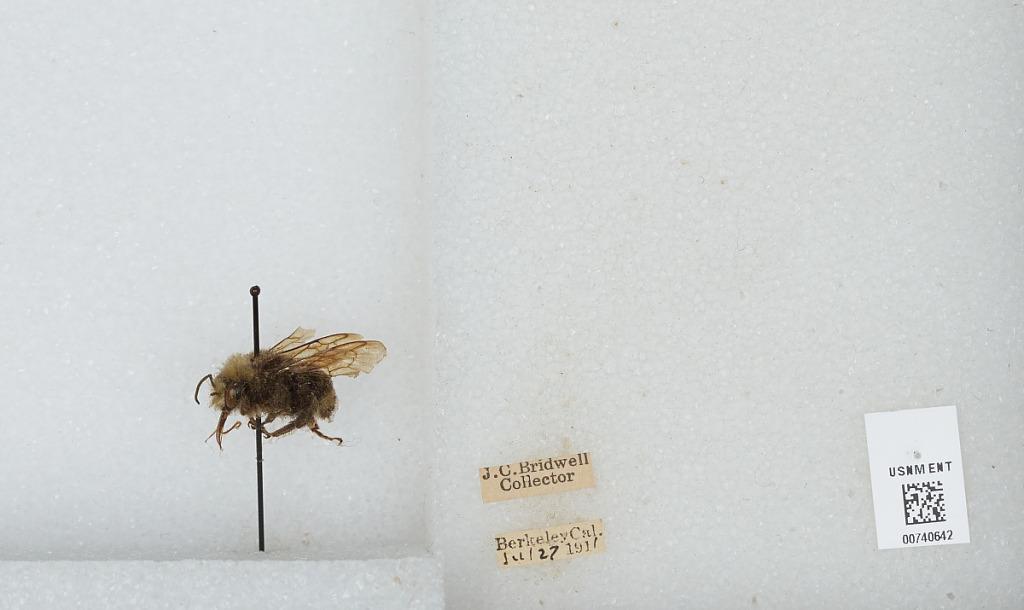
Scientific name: Bombus (Pyrobombus) vosnesenskii Radoszkowski
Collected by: J. Bridwell
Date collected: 1911-7-27
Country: United States
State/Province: California
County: Alameda
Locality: Berkeley
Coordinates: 37.8717, -122.273